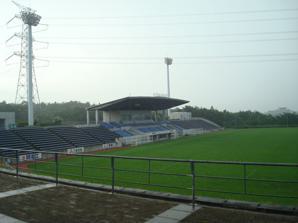
Building: J-Village Stadium
Country: Unknown
Year built: 1993
Football stadium in Japan J-Village Stadium Jヴィレッジスタジアム Full name National Training Center J-Village Location Hirono, Fukushima and Naraha, Fukushima , Japan Coordinates 37°14′20″N 141°0′11.5″E / 37.23889°N 141.003194°E / 37.23889; 141.003194 Capacity 5,000 Construction Opened 1993 Renovated 2018 Tenants Iwaki FC TEPCO Mareeze (1997-2010) JFA Academy Fukushima Website Official site Not to be confused with J-Village . J-Village Stadium ( Jヴィレッジスタジアム ) is a football stadium in Hirono, Fukushima and Naraha, Fukushima , Japan . It was one of the home stadium of football club TEPCO Mareeze . It was used J2 League game between Montedio Yamagata and Shonan Bellmare on April 16, 2005. In 2022, the J. League authorized Iwaki FC to use the stadium as its home ground in preparation for their promotion to J2 League as champions of J3 League . See also J-Village Station References